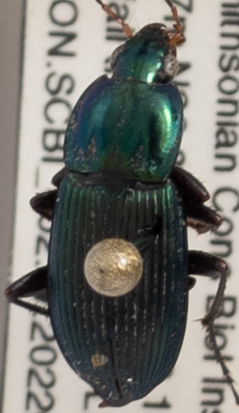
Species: Poecilus lucublandus
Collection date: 2022-05-05 04:00:00
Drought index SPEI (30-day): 0.03
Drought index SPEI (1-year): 0.1
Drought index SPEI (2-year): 0.03